List of signs and symptoms of diving disorders

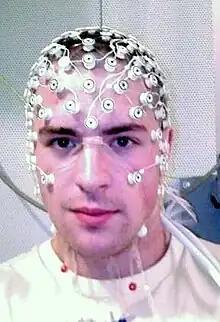
An EEG recording net

Helium is the least narcotic of all gases, and divers may use breathing mixtures containing a proportion of helium for dives exceeding about deep. In the 1960s it was expected that helium narcosis would begin to become apparent at depths of . However, it was found that different symptoms, such as tremors, occurred at shallower depths around . This became known as high pressure nervous syndrome, and its effects are found to result from both the absolute depth and the speed of descent. Although the effects vary from person to person, they are stable and reproducible for each individual; the list below summarizes the symptoms observed underwater and in studies using simulated dives in the dry, using recompression chambers and electroencephalography (EEG) monitors.